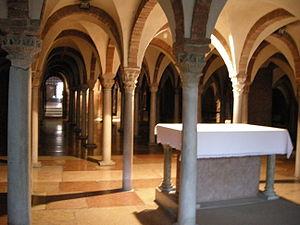
L' abbaye de Nonantola est une importante abbaye bénédictine située à Nonantola près de Modène dans la région d'Émilie-Romagne.